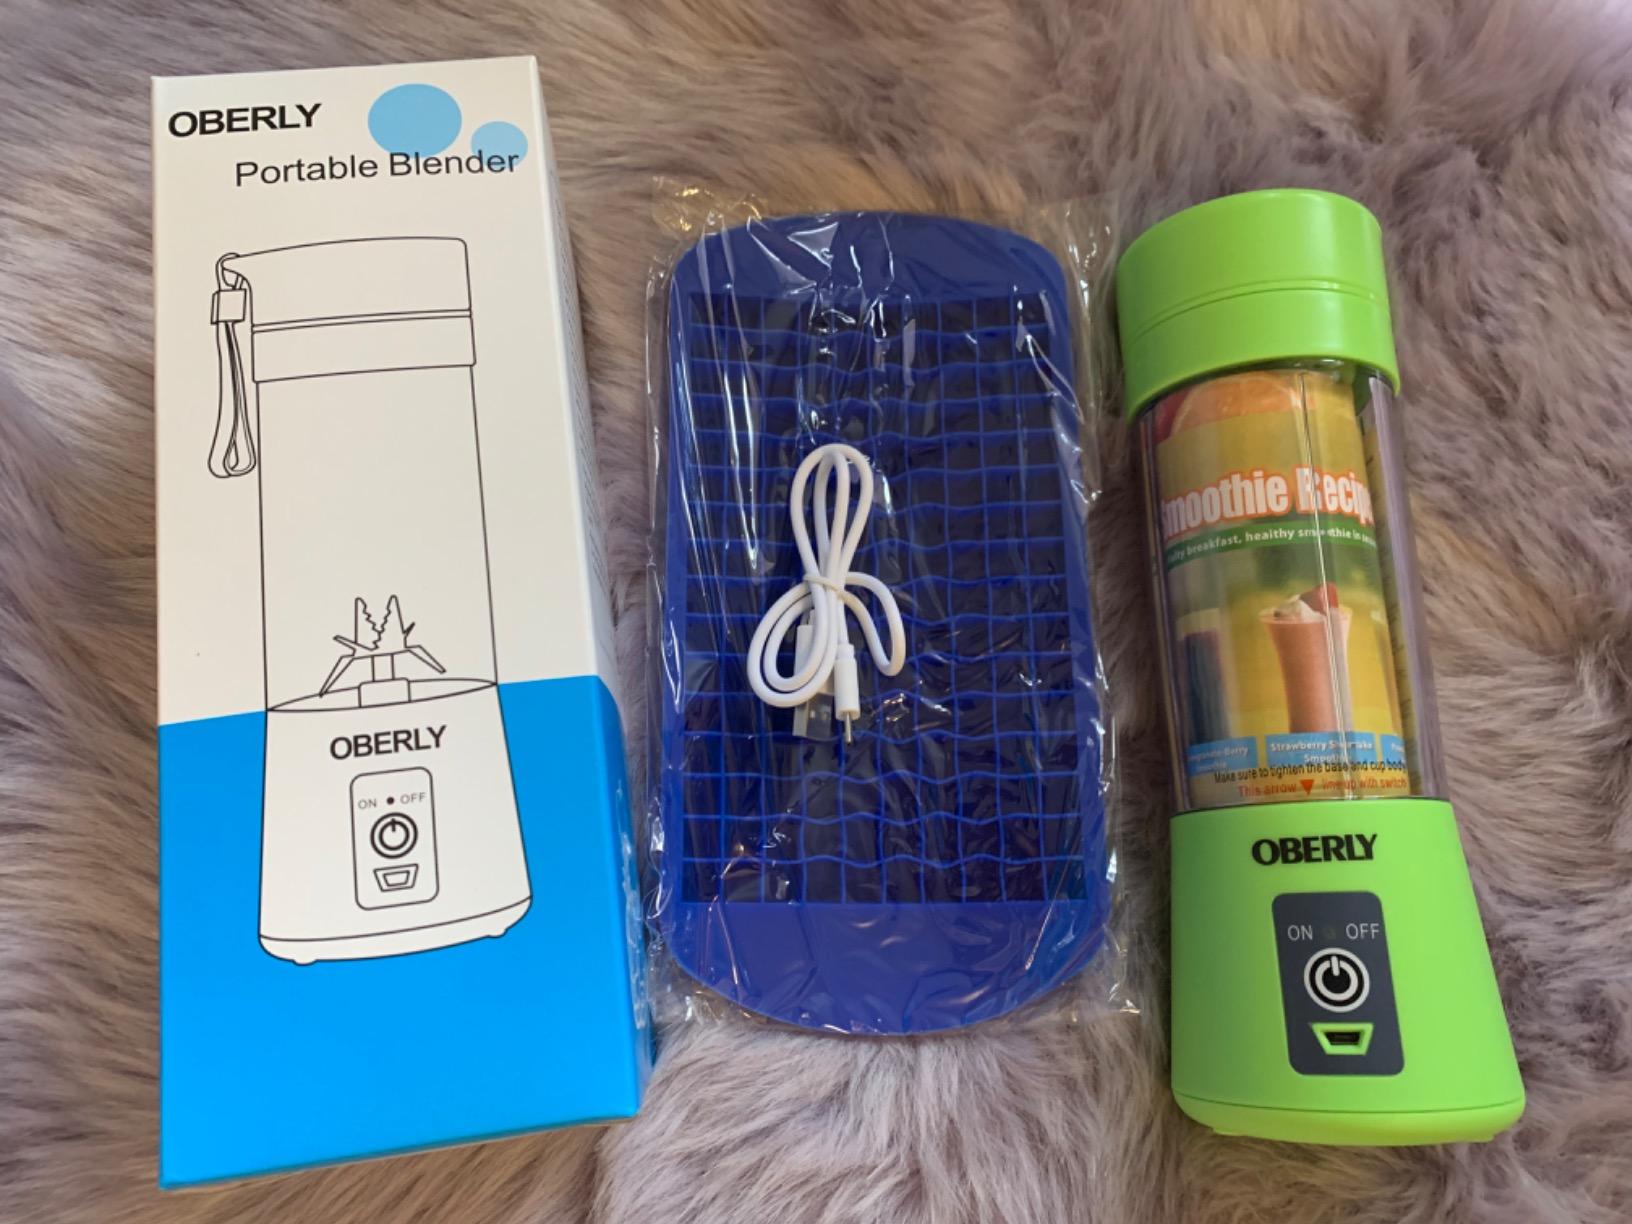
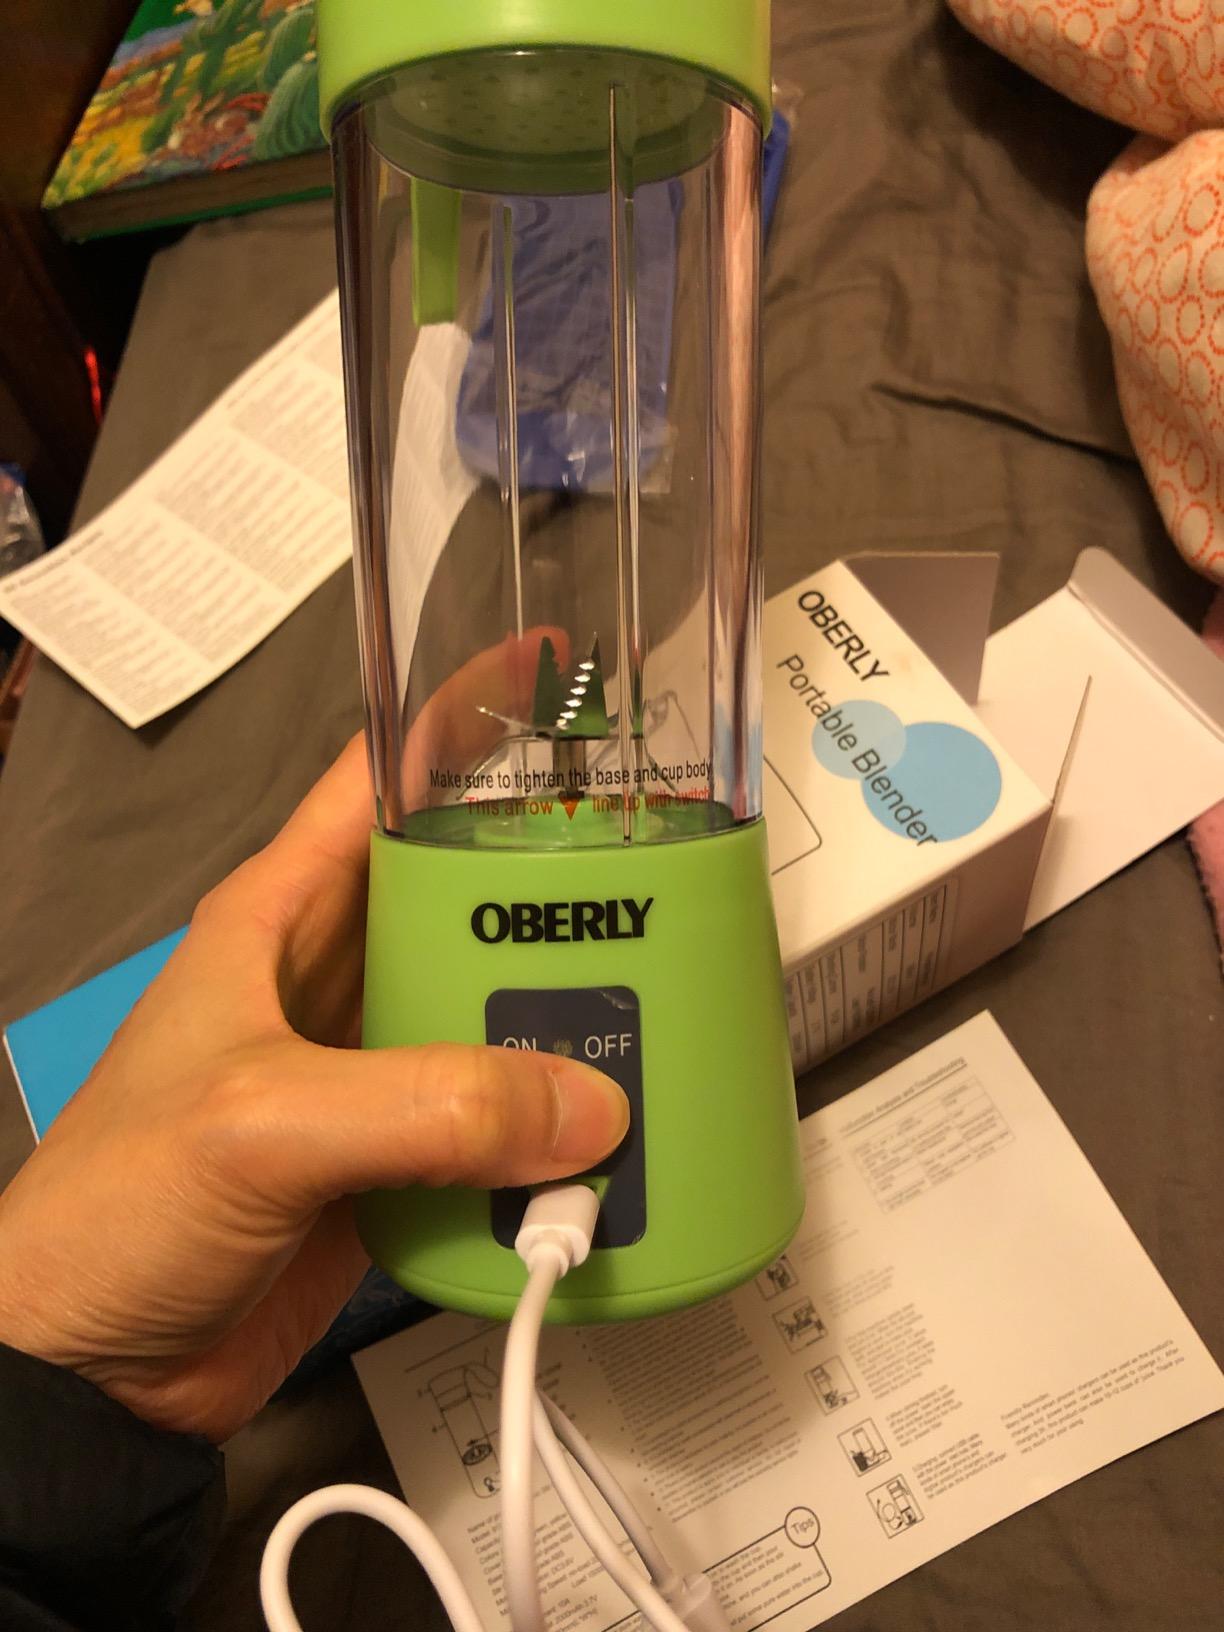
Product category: items_blender
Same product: yes